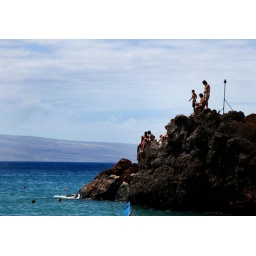
Random rock with lots of people jumping in West Maui.